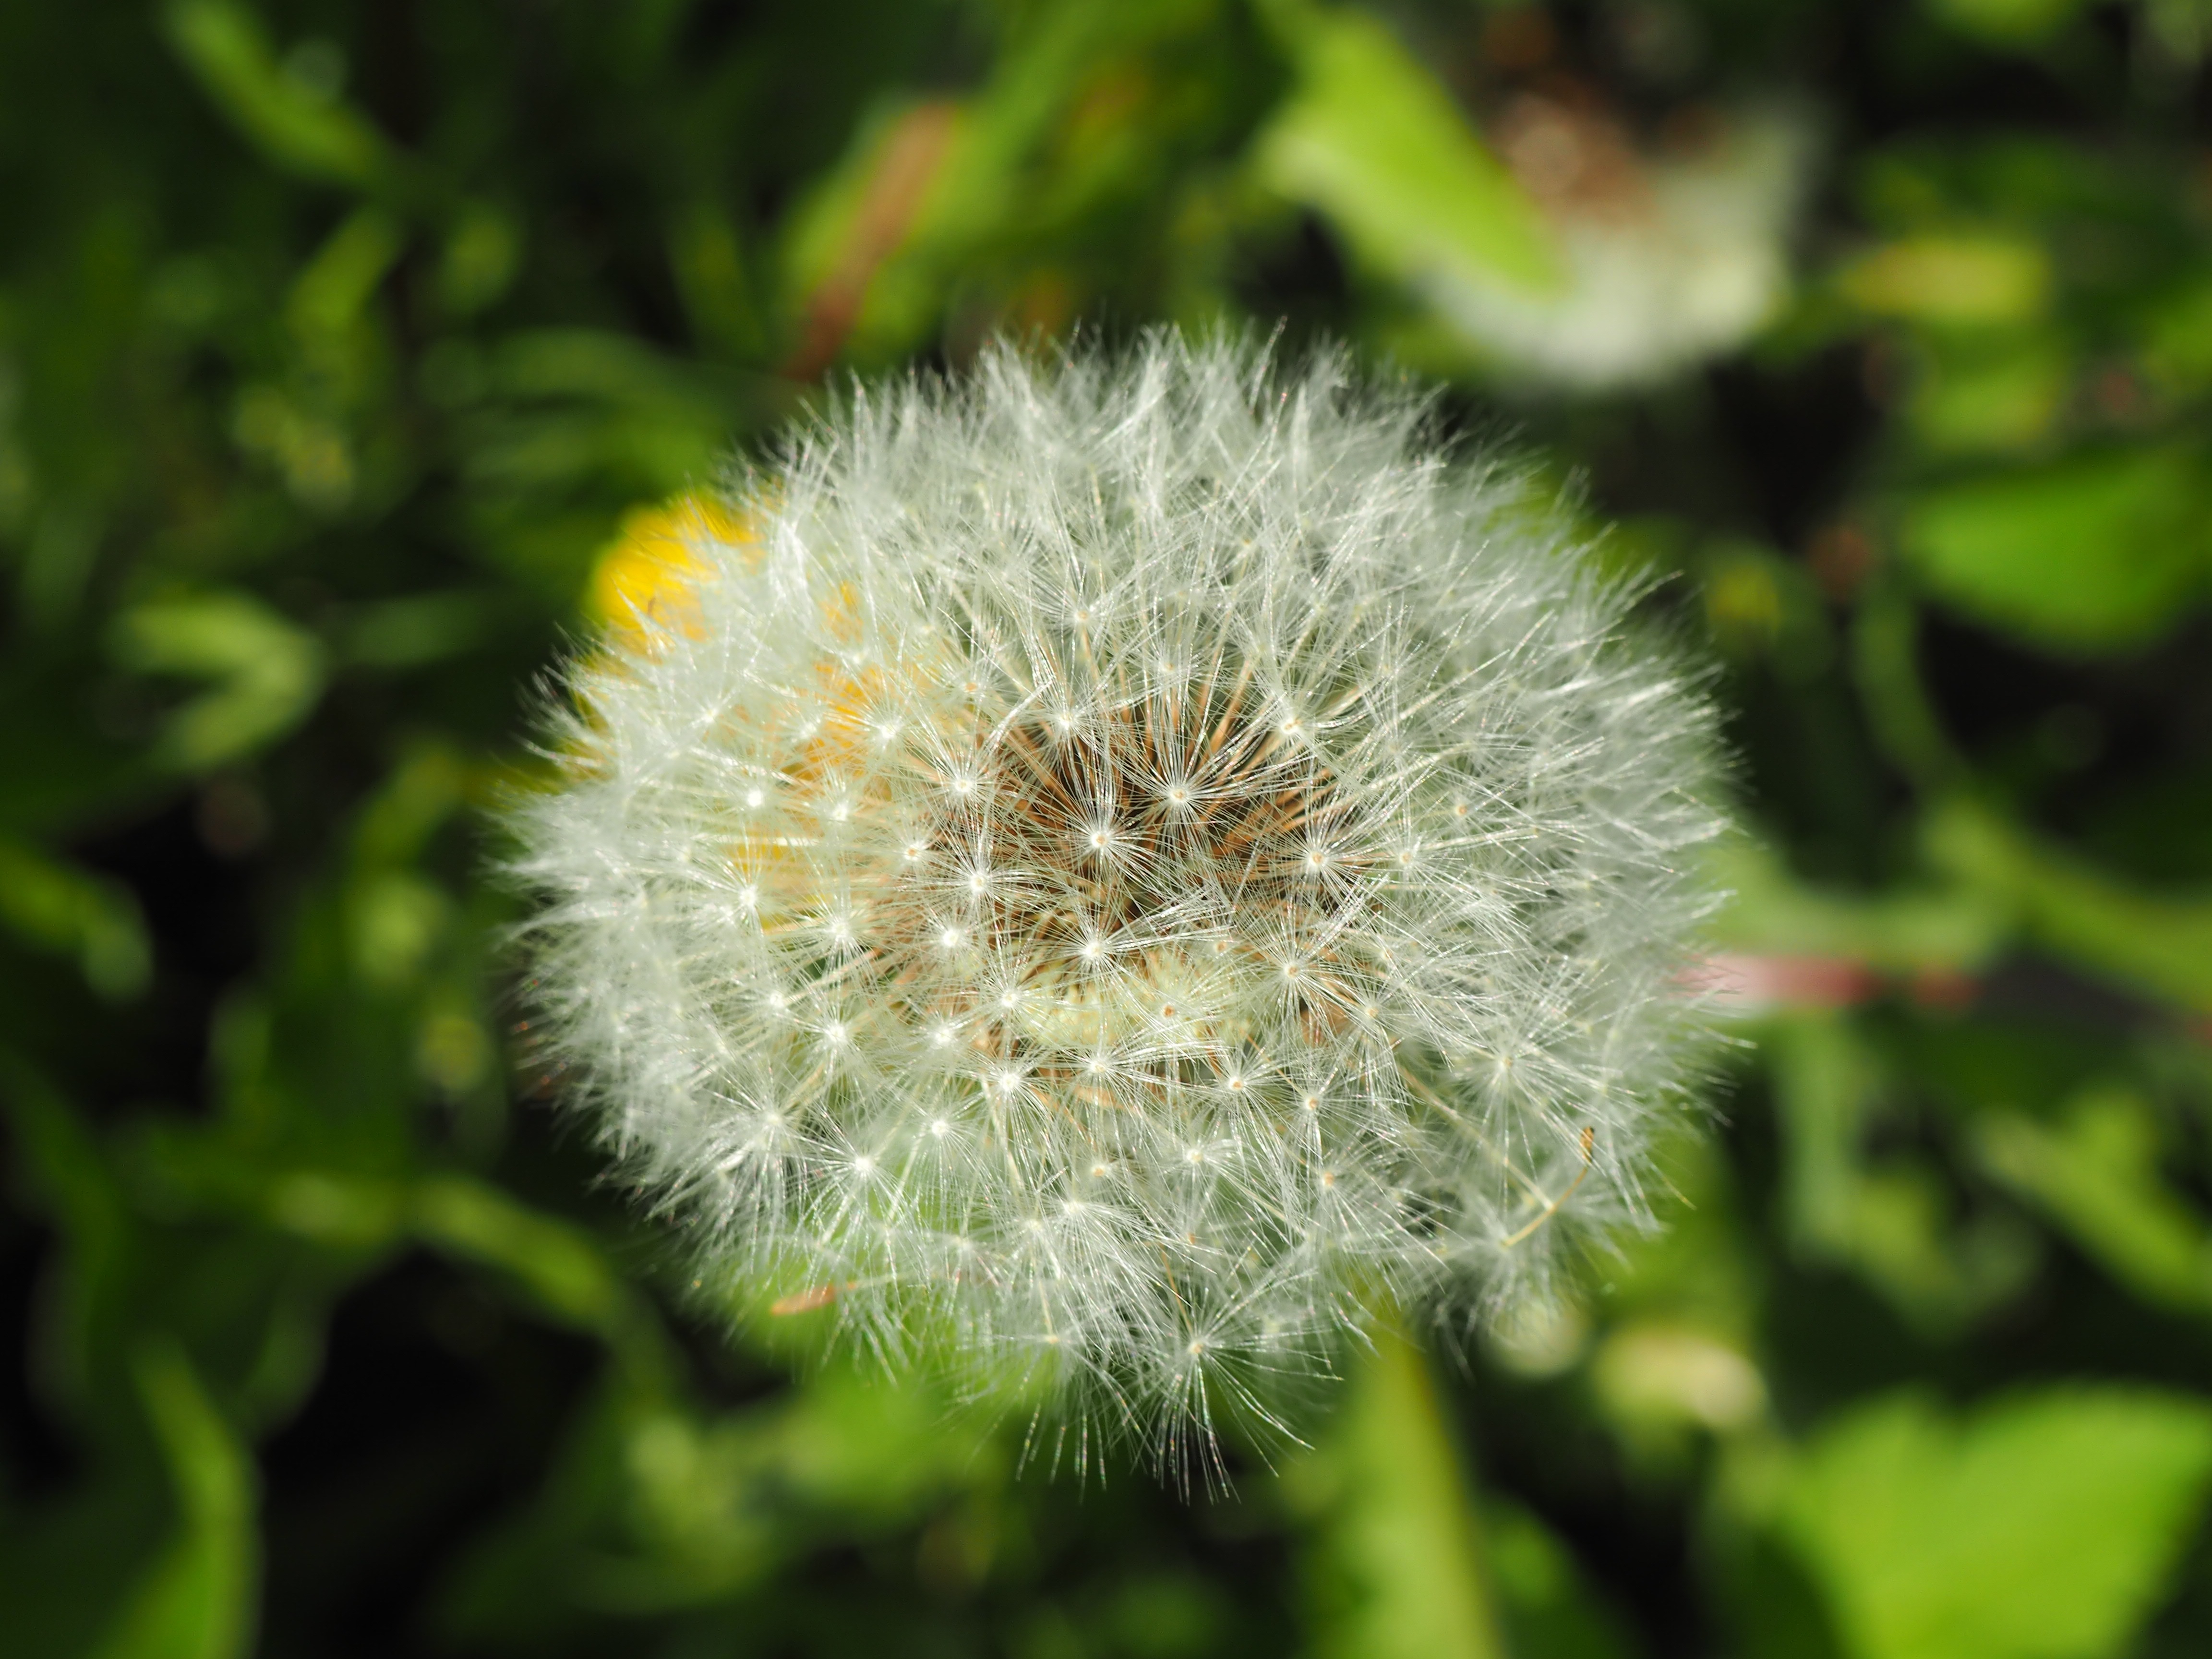
nature, grass, plant, meadow, dandelion, flower, green, botany, close, flora, wildflower, close up, pointed flower, seeds, thistle, faded, macro photography, flowering plant, daisy family, silybum, plant stem, land plant